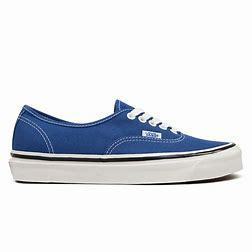
Brand: Vans
Model: Anaheim Factory Authentic 44 DX